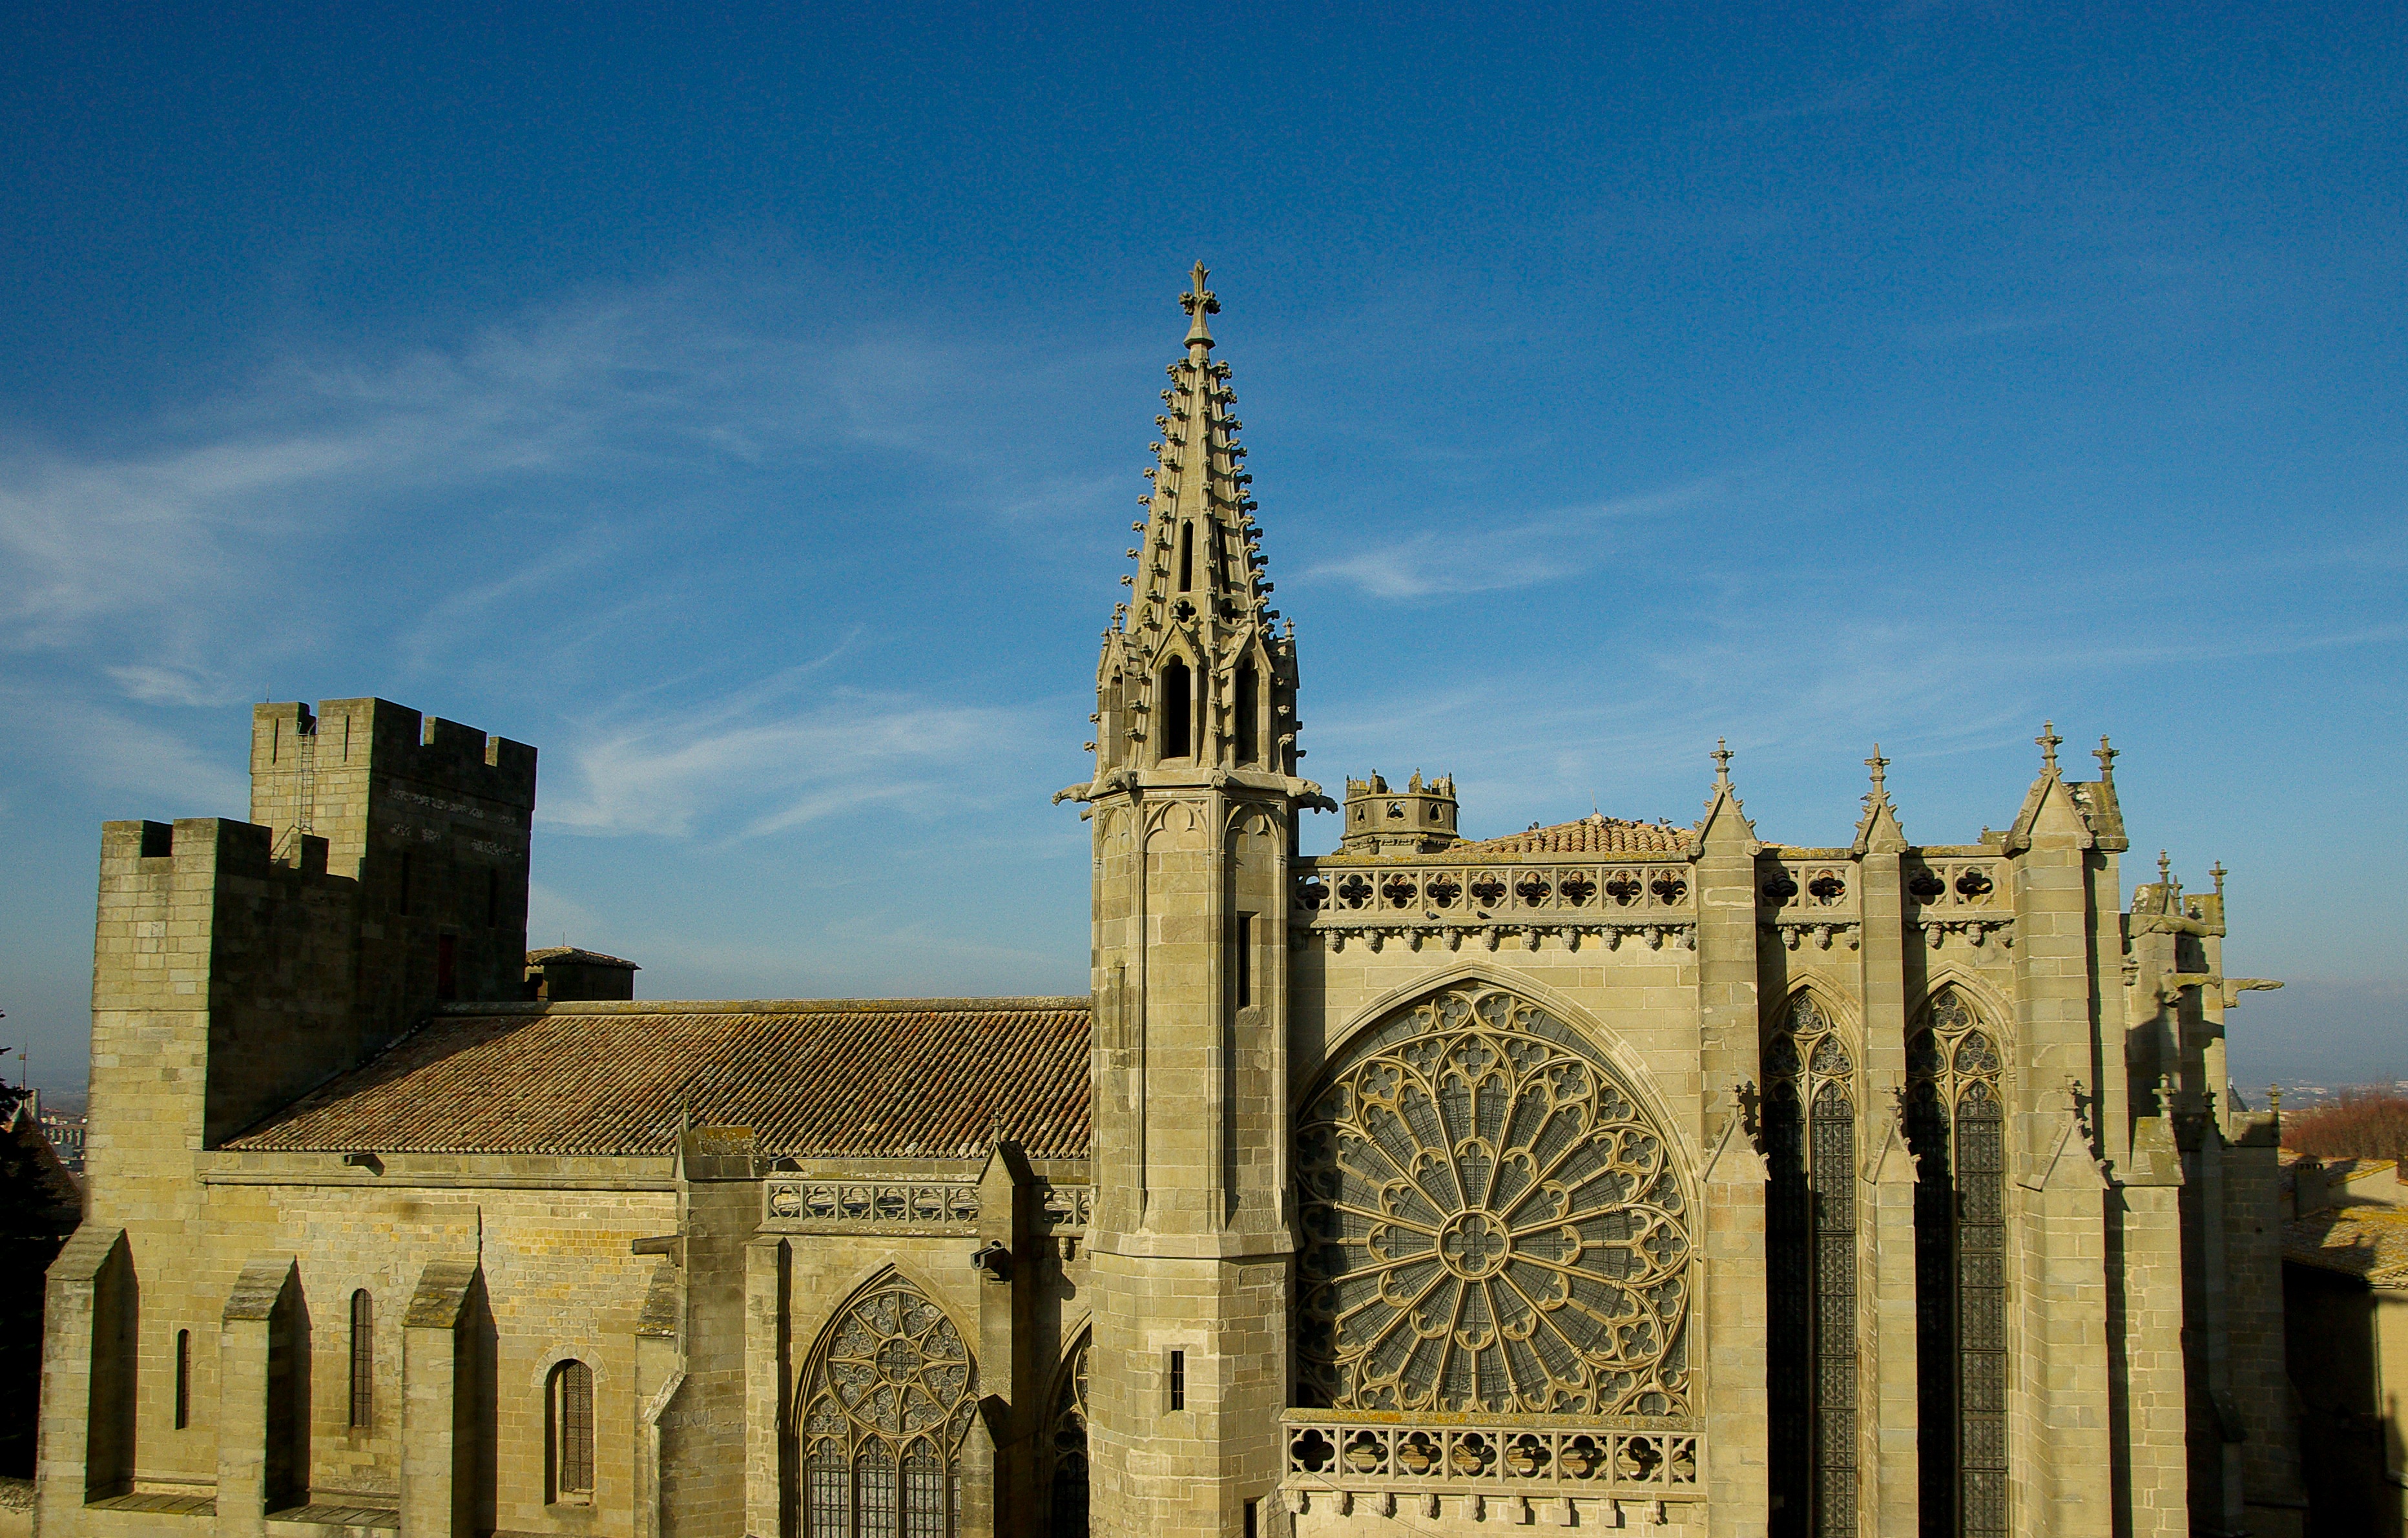
building, france, landmark, church, cathedral, gothic, place of worship, spire, carcassonne, rosette, historic site